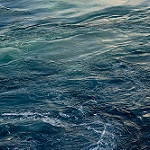
Scene: Outdoor